System of units of measurement

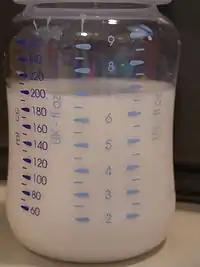
A baby bottle that measures in three measurement systems—metric, imperial (UK), and US customary

Metric systems of units have evolved since the adoption of the first well-defined system in France in 1795. During this evolution the use of these systems has spread throughout the world, first to non-English-speaking countries, and then to English speaking countries.